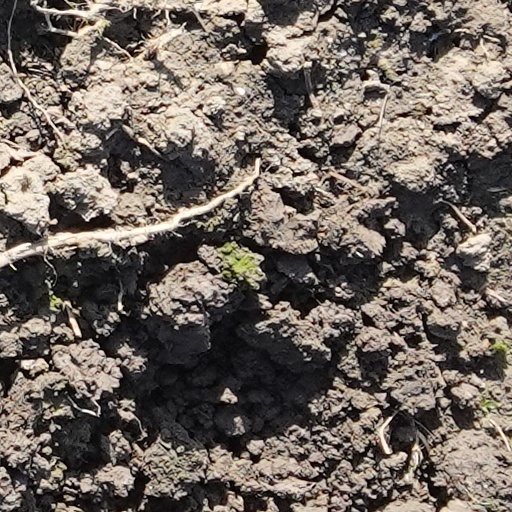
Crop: wheat